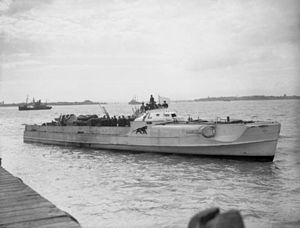
Exercise Tiger / 1944 / Angrebet
Tysk E-båd (Enemy boat, Schnellboot: torpedobåd)
Exercise Tiger var kodenavn for to militærøvelser, der blev afholdt i Storbritannien under 2. Verdenskrig.